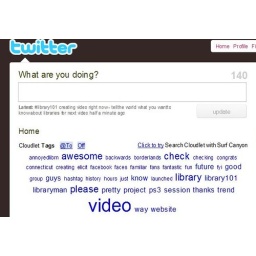
library 101 in the tag cloud